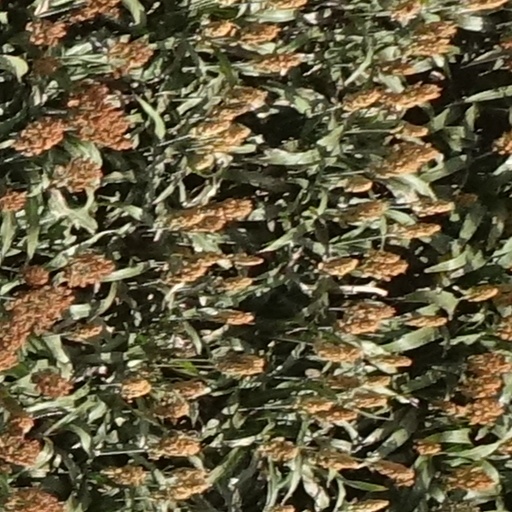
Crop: sorghum